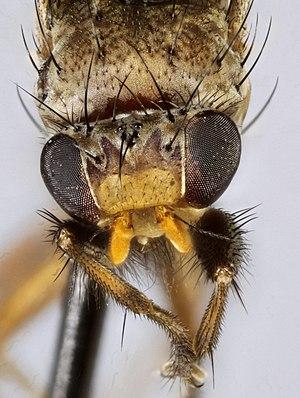
Suillia est un genre d'insectes diptères de la famille des Heleomyzidae. Il comprend 127 espèces essentiellement réparties au sein de l'écozone paléarctique. La majorité de leur larve est inféodée aux champignons, notamment aux truffes.